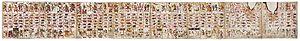
Les 8 premières pages du Codex Borgia (fac-similé). Les 20 treizaines du cycle divinatoire aztèque de 260 jours. Foundation for the Advancement of Mesoamercan Studies, Inc. (FAMSI). Español: Las 8 primeras páginas del Códice Borgia (facsímile). Las 20 trecenas del ciclo divinatorio azteca de 260 días. Foundation for the Advancement of Mesoamercan Studies, Inc. (FAMSI).
"Le calendrier aztèque était intimement lié à la mythologie des anciens peuples de la Mésoamérique, ceux qui jadis occupaient le plateau central de l'actuel Mexique, et qui ont formé, entre nos XIVᵉ et XVIᵉ siècles ""occidentaux"", la civilisation aztèque. Exprimant un système de croyances chargé de représentations abstraites, le temps ""mexicain"" ne se distinguait pas radicalement de l'espace conçu comme un milieu hétérogène et doué de propriétés singulières selon les orientations cardinales. De même, à la différence de nos habitudes mentales, il n’était pas perçu comme linéaire, mais s’appréhendait de manière cyclique, à travers 3 systèmes comptables parallèles mettant en lumière des connaissances astronomiques élaborées. On parlera donc, par la suite, du ""système calendaire aztèque"", et de ses cycles spatio-temporels divinatoire, solaire et vénusien.